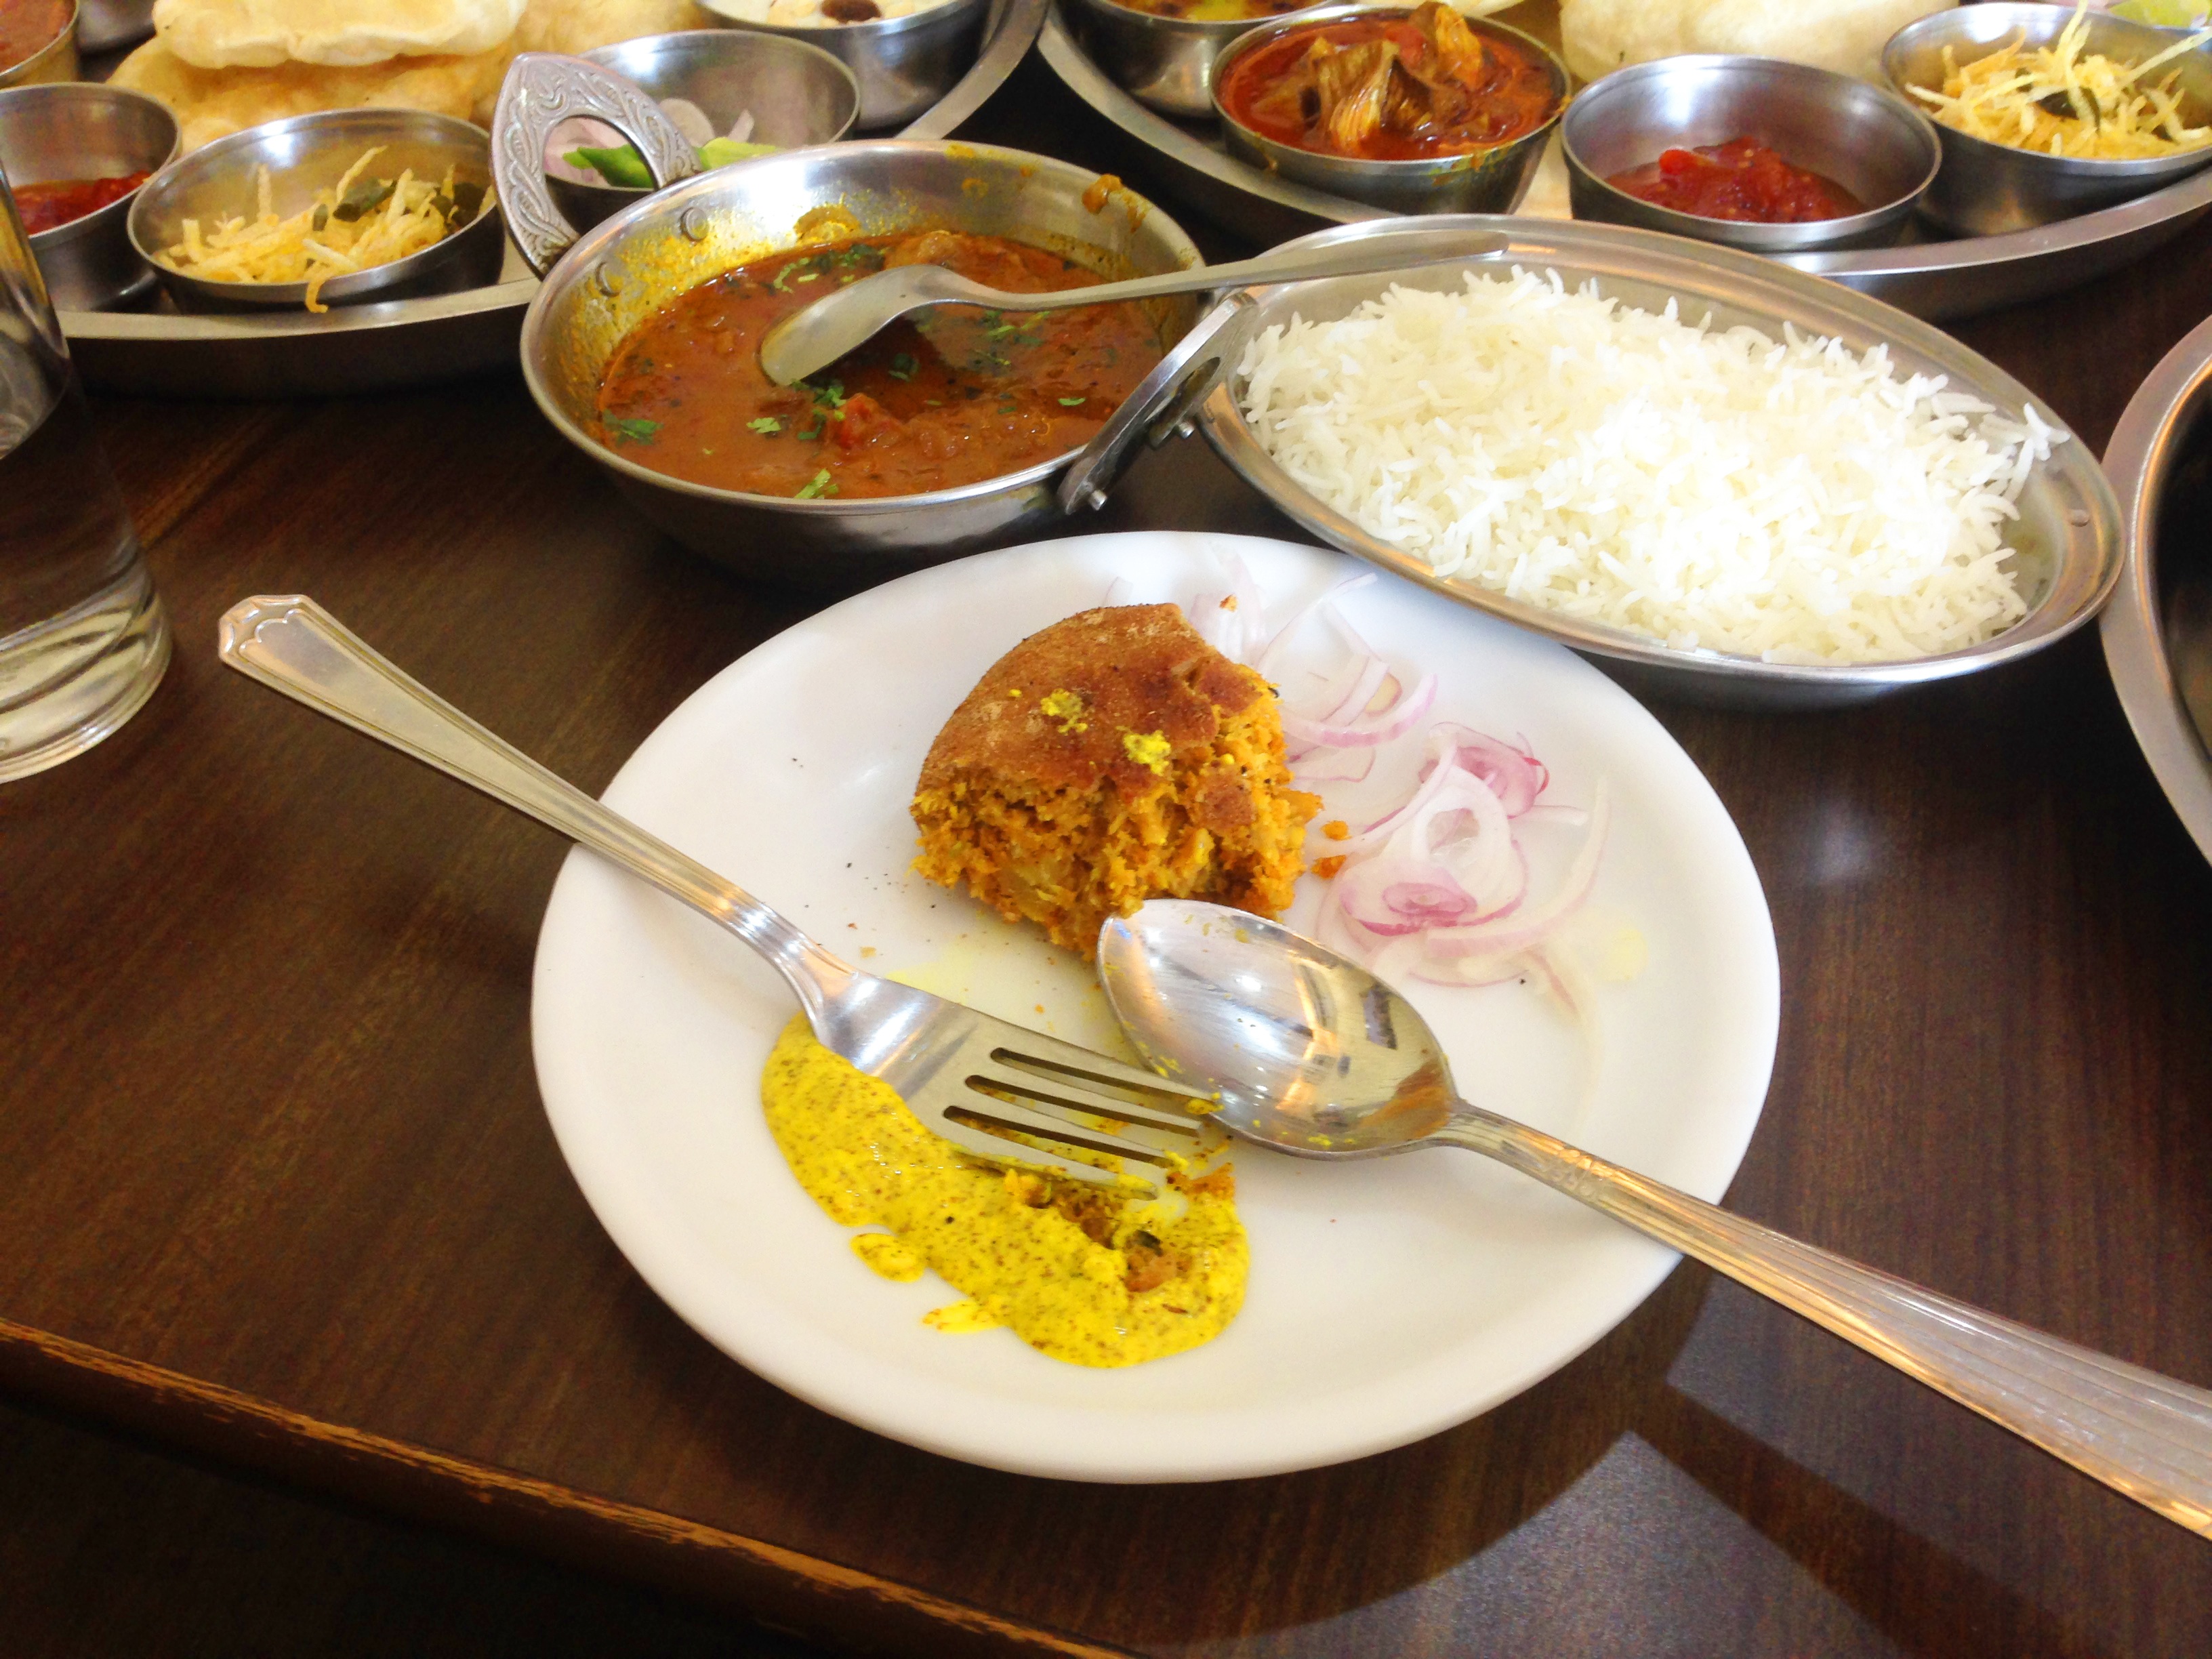
restaurant, dish, meal, food, breakfast, lunch, cuisine, asian food, supper, chinese food